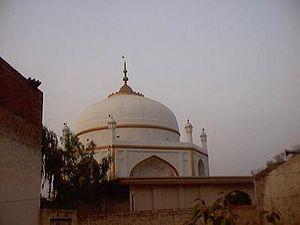
Dipalpur ou Depalpur est une ville pakistanaise, située dans le district d'Okara, dans le centre de la province du Pendjab. Elle est également la capitale du tehsil éponyme.